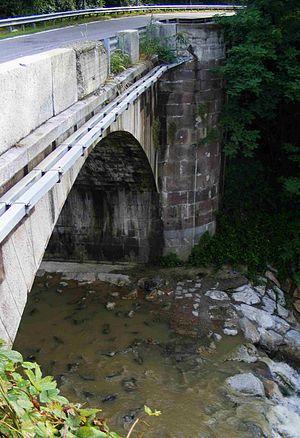
L'Ostola est un torrent du Piémont qui coule dans la province de Biella. Il est l'un des tributaires du Cervo.